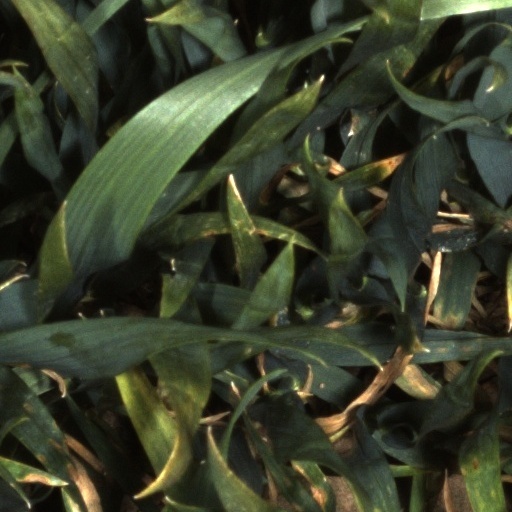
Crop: wheat